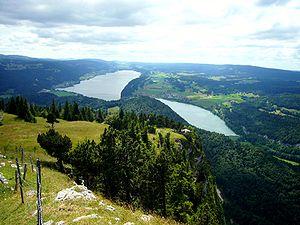
La forêt du Risoux est une forêt située dans le massif du Jura, qui s'étend des deux côtés de la frontière, en Suisse et en France.
L’horlogerie regroupe la science, la technique, l'art, l'industrie, le commerce des instruments propres à mesurer le temps.
Le parc naturel régional Jura vaudois est une aire protégée de Suisse.